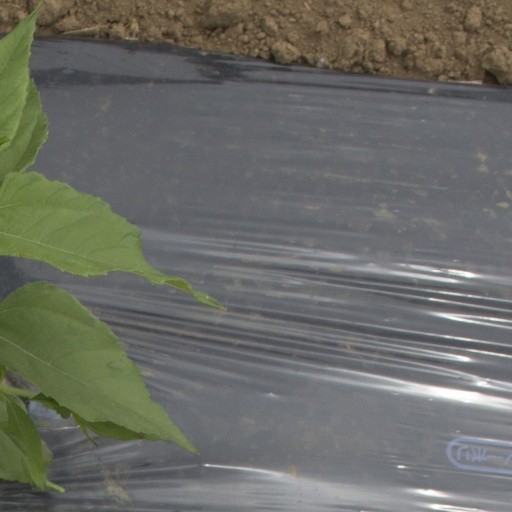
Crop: Jerusalem artichoke